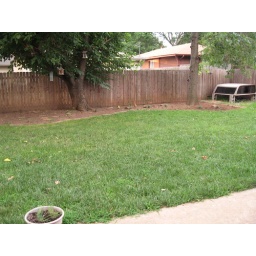
The &amp;quot;shade&amp;quot; flower bed in progress with the mulberry tree (yum!) and another oak.